You Only Live Twice (song)

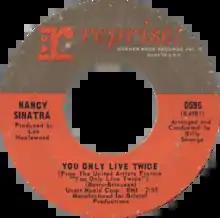
Side A of the US single

"You Only Live Twice" is the theme song to the 1967 James Bond film of the same name from its accompanying soundtrack album. It was written by Leslie Bricusse with music by veteran Bond film composer John Barry, and performed by Nancy Sinatra. It is widely recognised for its striking opening bars, featuring a simple 2-bar theme in the high octaves of the violins and lush harmonies from French horns (featuring a melody originally from Alexander Tcherepnin’s “First Piano Concerto (op. 12)"), and is considered by some among the best Bond film songs. Shortly after Barry's production, Sinatra's producer Lee Hazlewood released a more guitar-based single version.